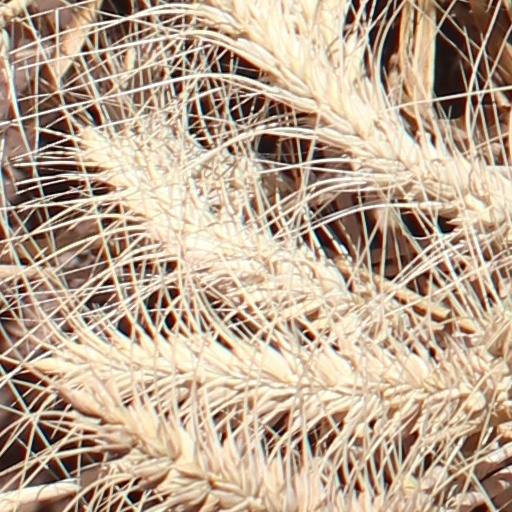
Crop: wheat